Bristol Guildhall

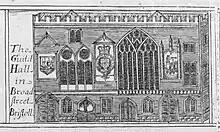
The earlier Guild Hall in Broad Street Bristol

An earlier guildhall was built for a Guild of Merchants on the site in the 13th century. The current building, which was designed by Richard Shackleton Pope in the Gothic Revival style, was completed in 1846, incorporating fragments of the earlier Guildhall on the site. The building included statues created by John Thomas of Bristol and stained glass from Rogers of Worcester.